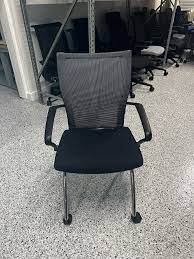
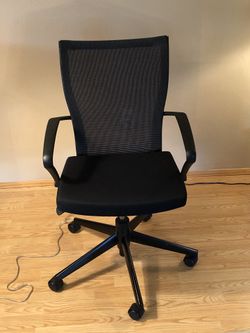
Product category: items_chair
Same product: yes